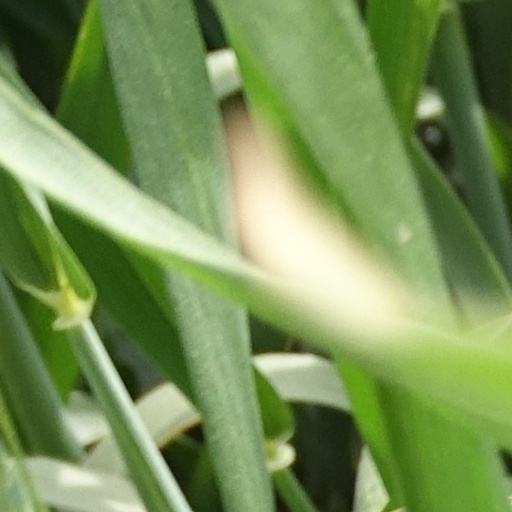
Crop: wheat